List of birds of Tennessee

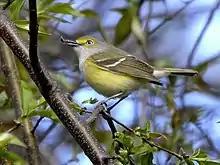
White-eyed vireo

The vireos are a group of small to medium-sized passerine birds. They are typically greenish in color and resemble wood warblers apart from their heavier bills. Seven species have been recorded in Tennessee.